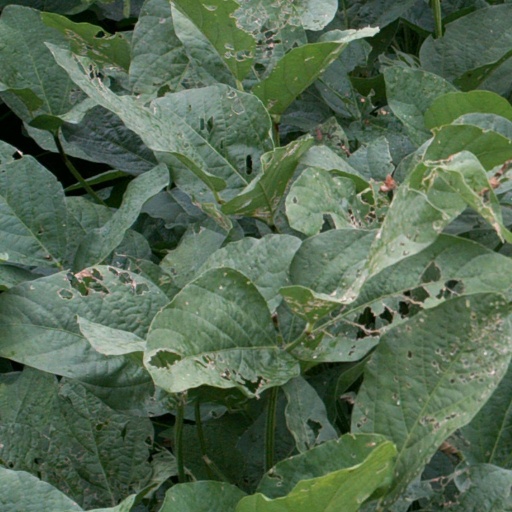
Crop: soybean